Architecture of Hyderabad

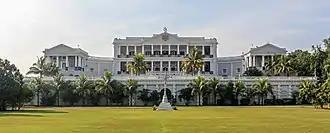

Apart from the Nizams' palaces, the noble families built their own palaces and mansions in Indo-European styles. This includes Diwan Devdi, Asman Garh Palace, Errum Manzil, Khursheed Jah Devdi, Bashir Bagh Palace, Bella Vista, Hill Fort Palace, and Paigah Palace.